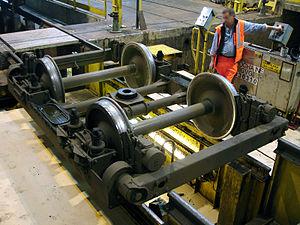
Dépose d'un bogie d'une rame inox de banlieue au technicentre Paris Nord-Joncherolles, Villetaneuse, Seine-Saint-Denis, France.
Une rame inox de banlieue ou RIB désigne un type de rame ferroviaire réversible à caisse métallique conçues pour le service des trains de banlieue de l'Ile-de-France. Elles disposent, par voiture, de trois plateformes d'accès, à portes à deux vantaux coulissants, délimitant quatre salles à allée centrale.